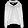
Label: Pullover